History of Manchester Metrolink

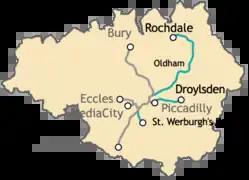
Metrolink after Phase 3a (2009–13)

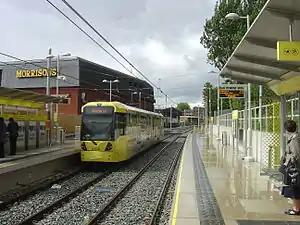
Chorlton tram stop, on the new South Manchester Line, shortly after opening in July 2011.

During the 1990s, Salford Quays became a business district specifically redeveloped for commerce, leisure, culture and tourism. As it had poor public transport integration and no rail provision, it was earmarked for a potential Metrolink line as early as 1986 and legal authority to construct the line through the Quays was acquired in 1990. In autumn 1995 a Metrolink line branching from Cornbrook tram stop to Eccles via Salford Quays was confirmed as Phase 2 of Metrolink. No funding came from central government and money was raised from the Greater Manchester Passenger Transport Authority (GMPTA), the European Regional Development Fund and private developers. In April 1997 Altram, a consortium of the Serco, Ansaldo and John Laing was appointed to construct the Eccles Line; Serco, responsible for the Sheffield Supertram would operate the whole network under contract; Ansaldo provided six additional vehicles — AnsaldoBreda T-68As – and signalling equipment. Construction work officially began on 17 July 1997.